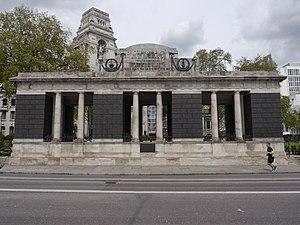
Le mémorial de Tower Hill regroupe deux monuments commémoratifs appartenant à la Commonwealth War Graves Commission, situés sur Trinity Square, dans la colline de Tower Hill à Londres, en Angleterre. Les deux monuments, l'un dédié à la Première Guerre mondiale et l'autre à la Seconde, commémorent la mémoire des marins marchands et des pêcheurs tués par l'ennemi et qui n'ont pas de tombe connue. Le premier monument, le Mercantile Marine War Memorial, inauguré en 1928, est conçu par sir Edwin Lutyens. Le second, le Merchant Seamen's Memorial, conçu par sir Edward Maufe, est inauguré en 1955. Un troisième monument commémorant la mémoire des marins marchands tués lors de la Guerre des Malouines de 1982 est ajouté au site en 2005.